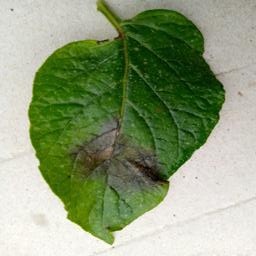
Etiqueta: Late Blight